Utiku railway station

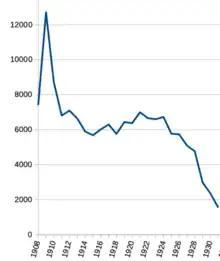
tickets sales 1908–1930 – derived from annual returns to Parliament of "Statement of Revenue for each Station for the Year ended"

Utiku was important enough to have annual returns of its traffic recorded, as was Taihape to the north and Hunterville to the south. For example, it had 6,599 passengers in 1923, but was 4th largest on NIMT in terms of sheep and pig inwards traffic and still had a substantial timber trade, both inwards and outwards.